Isogonal conjugate

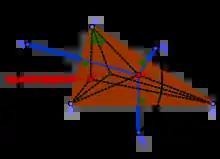
A second definition of isogonal conjugate

For a given point in the plane of triangle , let the reflections of in the sidelines be . Then the center of the circle is the isogonal conjugate of .